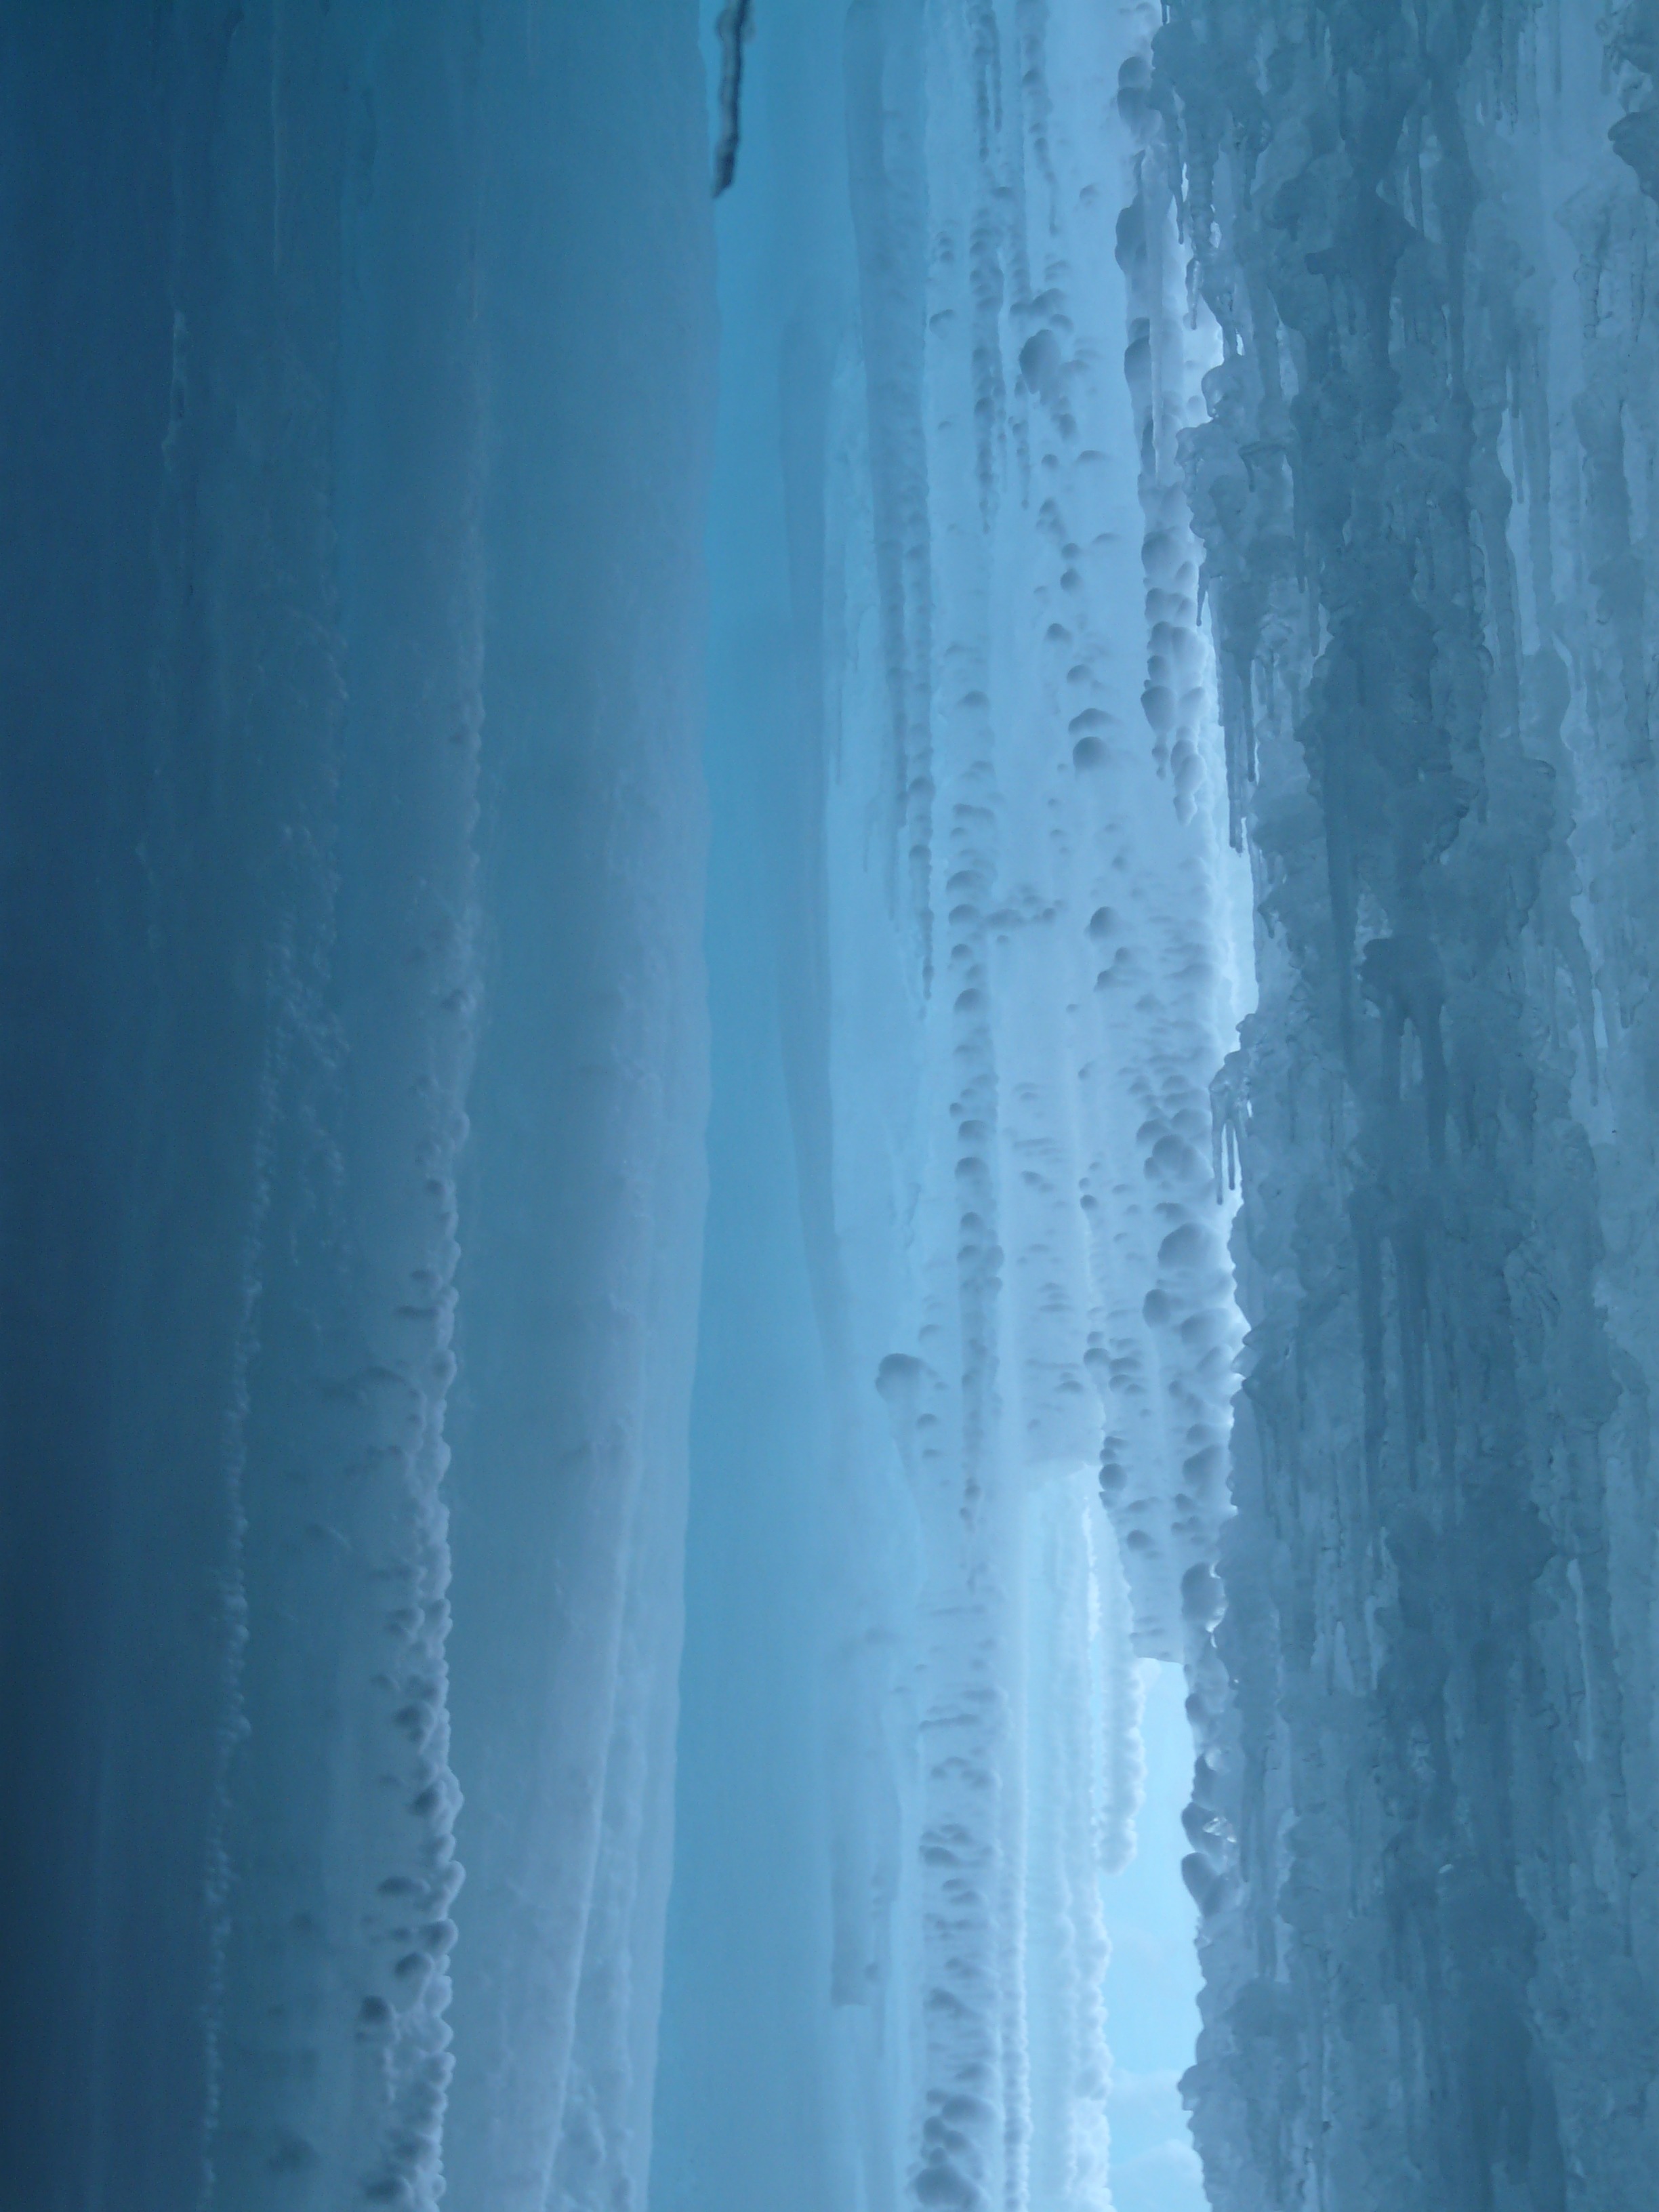
cold, light, formation, ice, cave, blue, transparent, icicle, shimmer, stalactites, ice climbing, ice formations, ice curtain, ice cave, ice tropfsteine